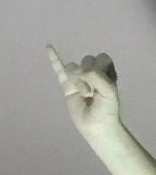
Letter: meem